Adi-Buddha

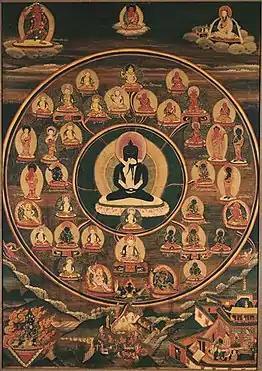
A painting depicting Samantabhadra in union with his consort Samantabhadri.

In the Nyingma school, the Adi-Buddha is called Samantabhadra (Skt.; Tib. ཀུན་ཏུ་བཟང་པོ་, "Kuntu Zangpo"; Wyl. "kun tu bzang po"), not to be confused with the bodhisattva Samantabhadra. Nyingma art often depicts this figure as a naked blue Buddha. According to Dzogchen Ponlop: